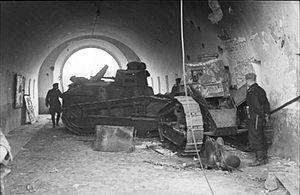
La bataille de Brest-Litovsk opposa les forces allemandes aux forces polonaises entre le 14 et le 17 septembre 1939, près de la ville, alors polonaise, de Brest. Après trois jours d'intenses combats pour la forteresse de Brest-Litovsk, les forces polonaises se replient en abandonnant le site aux Allemands.